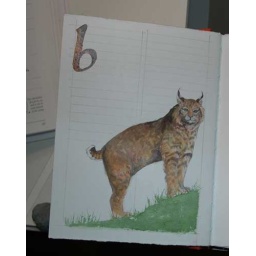
added a little brown over the blue and painted the &amp;quot;b&amp;quot; copied from a caligraphy book.